Sauropoda

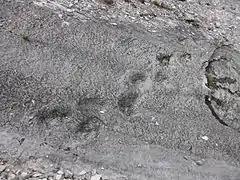
Sauropod tracks near Rovereto, Italy

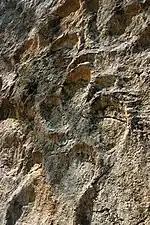
Sauropod footprints

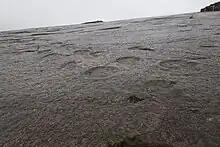
Sauropod tracks at Serras de Aire e Candeeiros Natural Park, Portugal

Sauropod trackways and other fossil footprints (known as "ichnites") are known from abundant evidence present on most continents. Ichnites have helped support other biological hypotheses about sauropods, including general fore and hind foot anatomy (see "Limbs and feet" above). Generally, prints from the forefeet are much smaller than the hind feet, and often crescent-shaped. Occasionally ichnites preserve traces of the claws, and help confirm which sauropod groups lost claws or even digits on their forefeet.